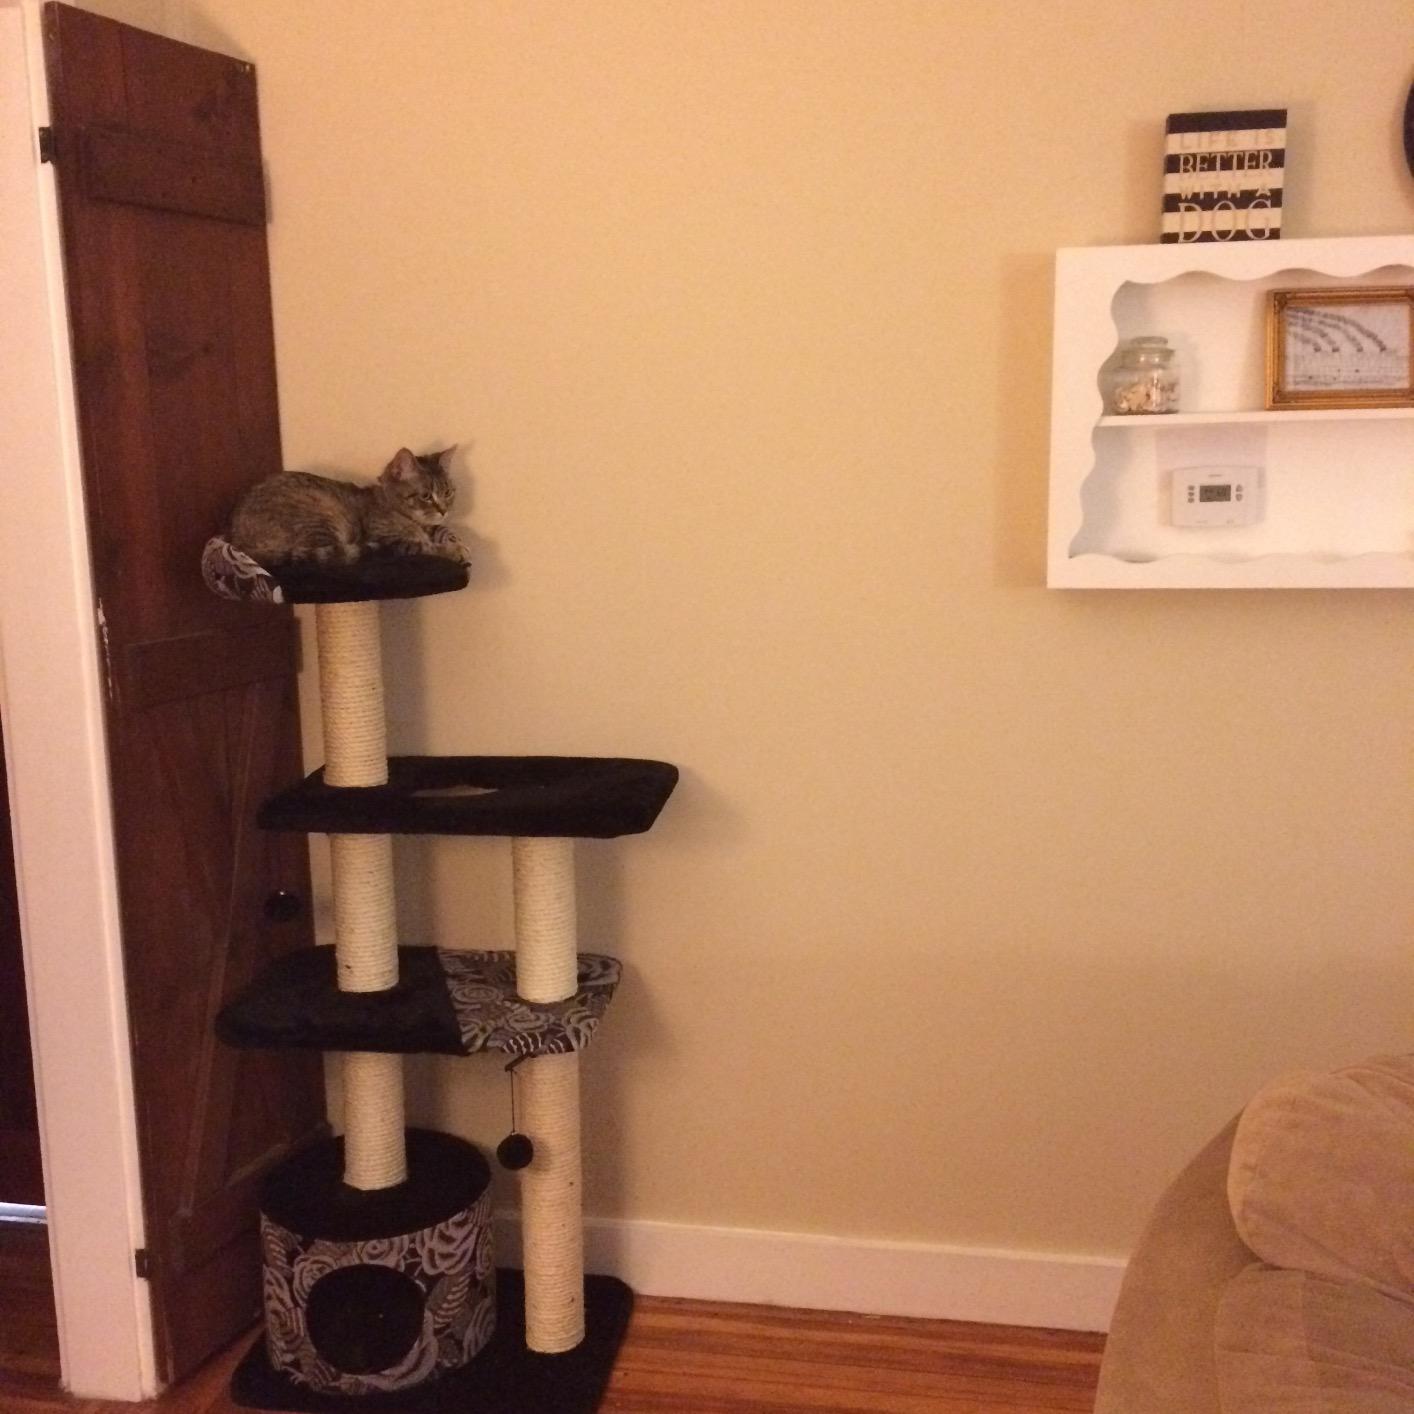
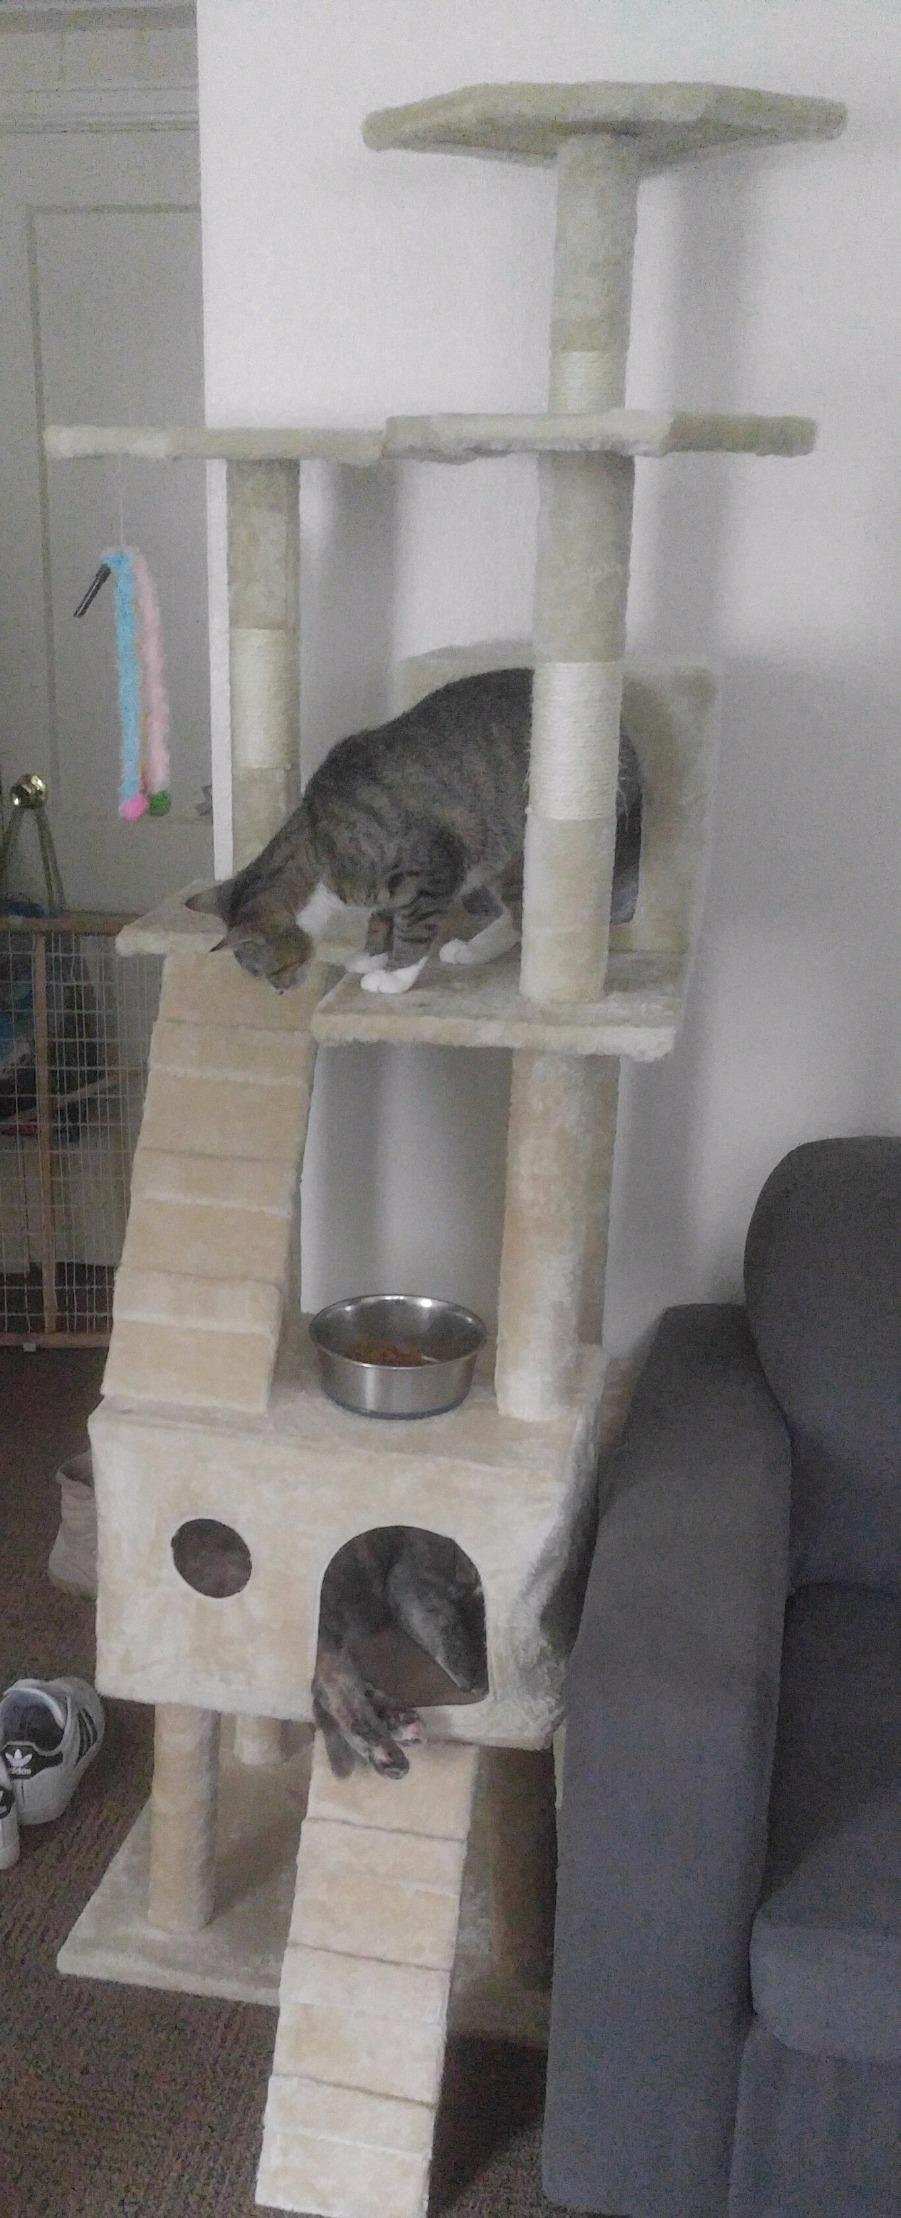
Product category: items_cat tree
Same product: no